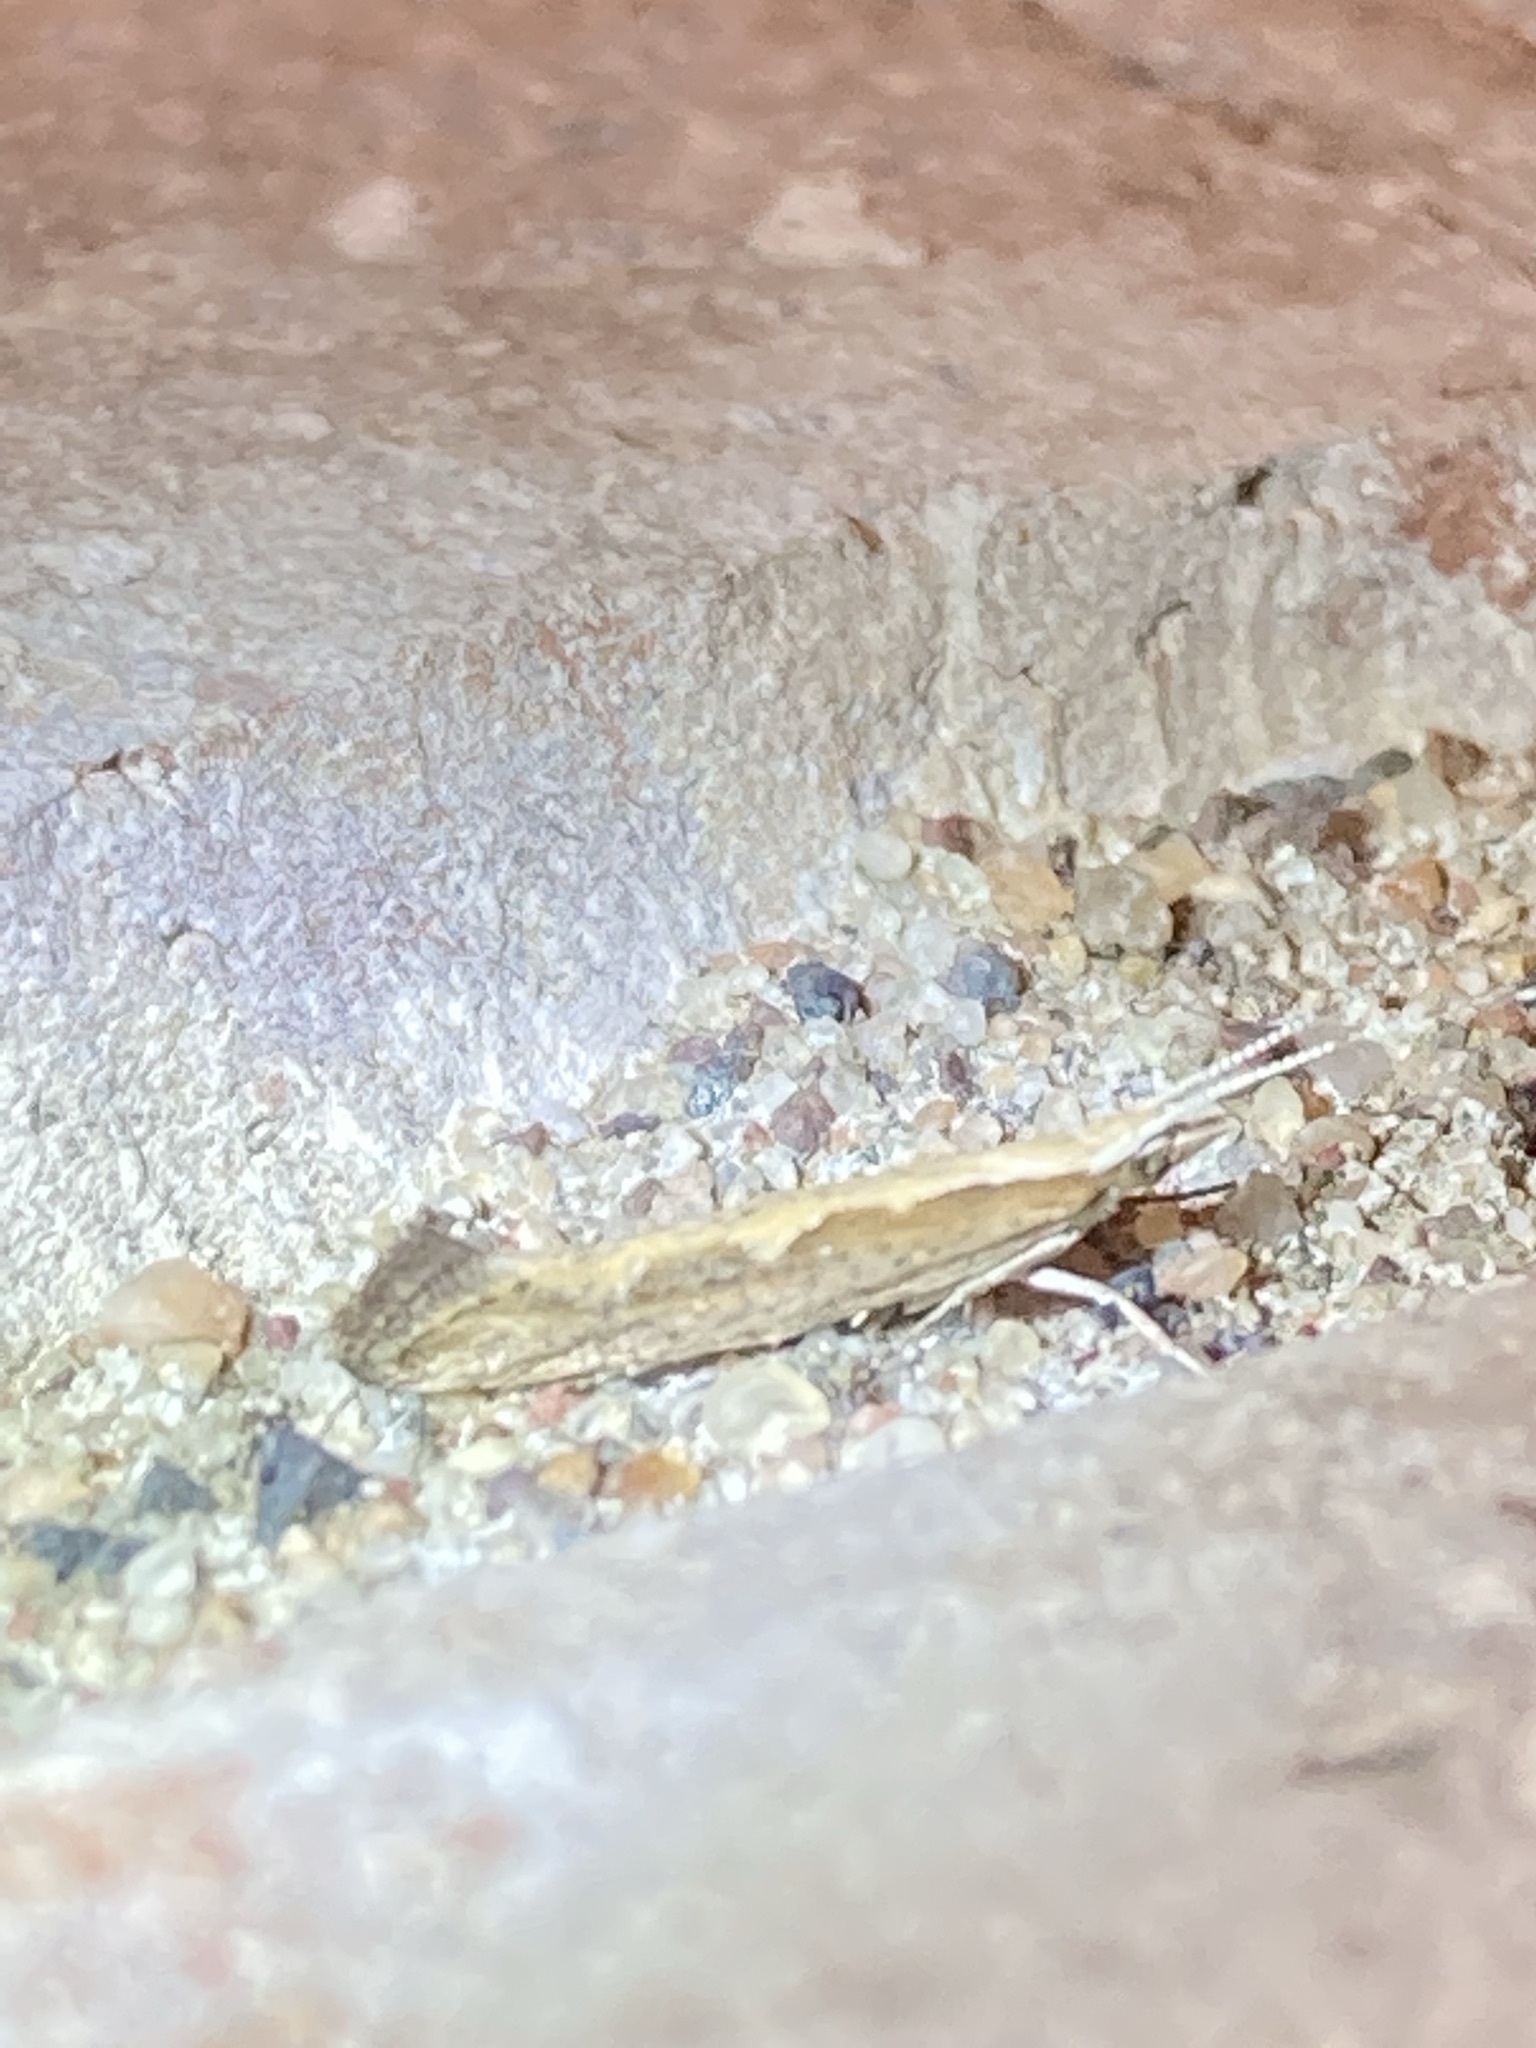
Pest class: diamondback_moth